Bonnie Wright

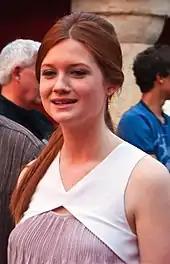
Wright at the opening of the Wizarding World of Harry Potter in 2010

As Ginny, she appeared more prominently in "Harry Potter and the Order of the Phoenix" (2007), joining Dumbledore's Army and eventually participating in the climactic scene, battling against Lord Voldemort and the Death Eaters. Mark Adams of "The Sunday Mirror" wrote that Wright's performance "makes the most subtle and memorable impact... her time is to come." The film was a critical and financial success, with a record-breaking opening weekend. In 2007, Wright guest starred on the Disney Channel's "The Replacements", where she voiced Vanessa in the second-season premiere titled "London Calling". "Harry Potter and the Half-Blood Prince" was released in 2009. Wright's character continued to develop, becoming chaser for the Gryffindor Quidditch team as well as Harry Potter's love interest. "Variety" stated that her portrayal "intrigues as the sort of initial plain Jane who keeps growing on you".